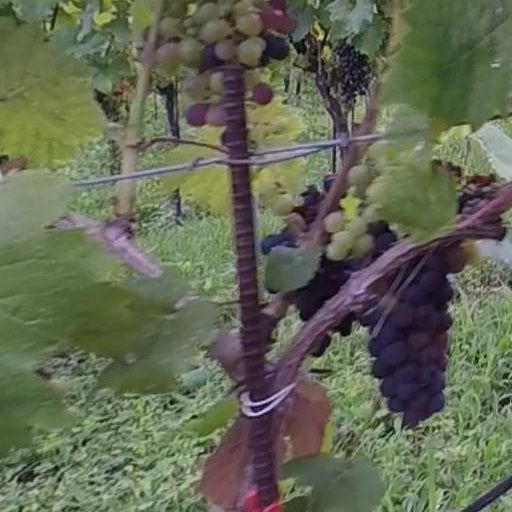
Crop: grape